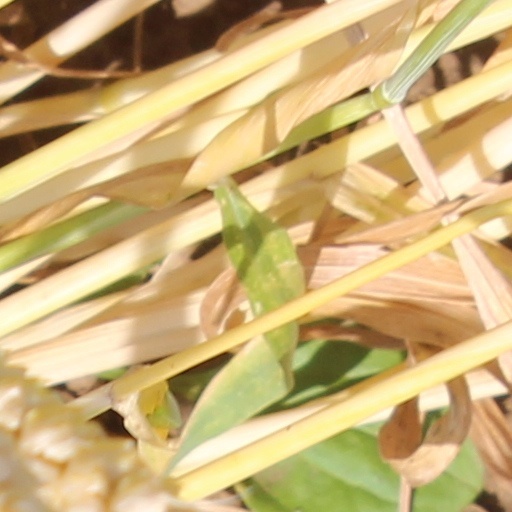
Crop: wheat